South Croydon

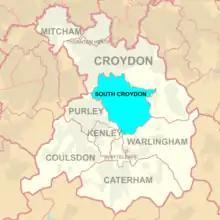
South Croydon postcode district

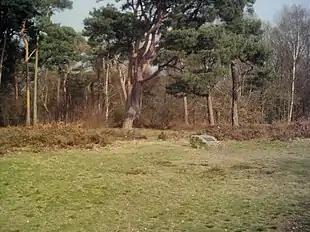
Croham Hurst round barrow (marker stone)

The area is bounded by the South Croydon electoral ward of the London Borough of Croydon. To the west and south it is bounded by the historic Croydon parish boundary, which runs from Conduit Lane to Croham Hurst, crossing Croham Road where it becomes Croham Valley Road, then across to the railway line, crossing Selsdon Road where it becomes Upper Selsdon Road and crossing Carlton Road where it becomes Mayfield Road. Thereafter the old parish boundary roughly follows the railway south as far as the Red Deer public house, beyond which lies Purley Oaks. Curiously, Purley Oaks Primary School lies on the South Croydon side of the boundary and not in Purley Oaks and Riddlesdown ward.